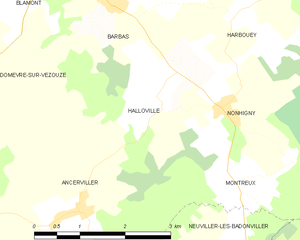
Halloville est une commune française située dans le département de Meurthe-et-Moselle en région Grand Est.